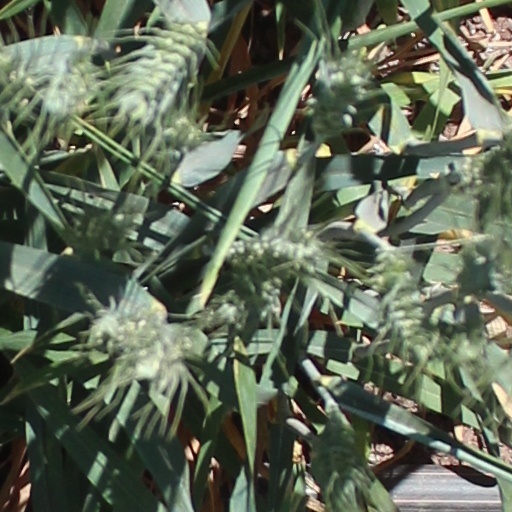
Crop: wheat